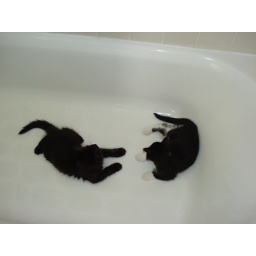
hey cool jorjia this is the bathtub it's nicejust don't jump in when there is water